Kasugai Station (JR Central)

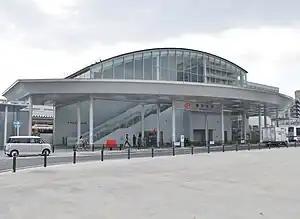
North entrance of Kasugai Station, 2018

Kasugai Station is served by the Chūō Main Line, and is located 378.8 kilometers from the starting point of the line at Tokyo Station and 18.1 kilometers from Nagoya Station.